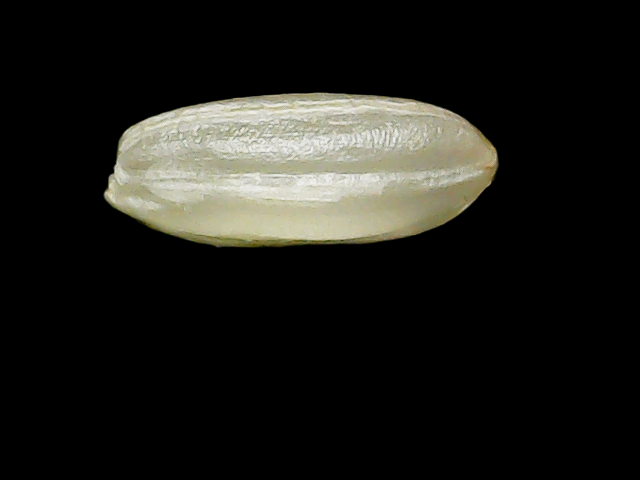
Rice variety: Binadhan8